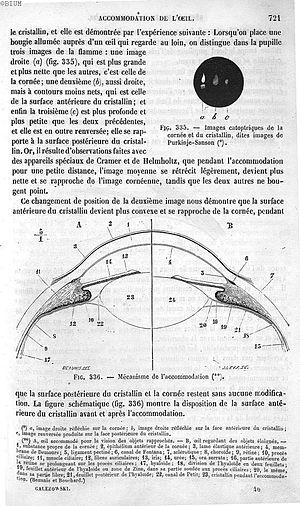
Fig. 335. Images catoptrique de la cornée et du cristallin, dites des images de Purkinje-Sanson/ Fig. 336. Mécanisme de l'accommodation - Traité des maladies des yeux 19e siècle Auteur de l'ouvrage
Louis Joseph Sanson, né le 26 janvier 1790 à Paris et mort le 1ᵉʳ août 1841 à Paris, est un chirurgien et ophtalmologue français, agrégé de la Faculté de médecine de Paris, membre de l'Académie de médecine, élève et successeur de Guillaume Dupuytren à l'Hôtel-Dieu de Paris.